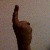
The image shows a hand gesture representing the number 1 in Indian Sign Language.